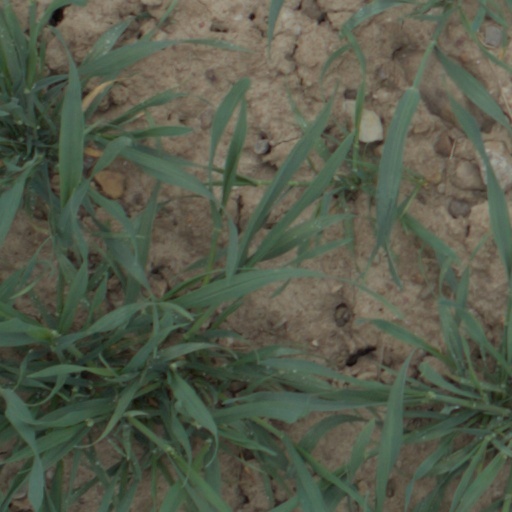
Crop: wheat